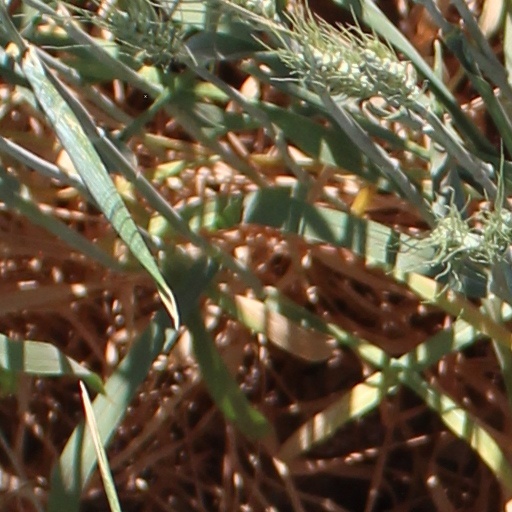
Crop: wheat